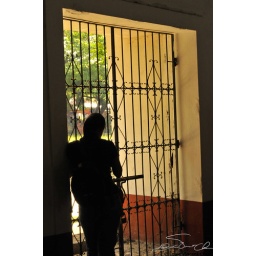
girl by the door